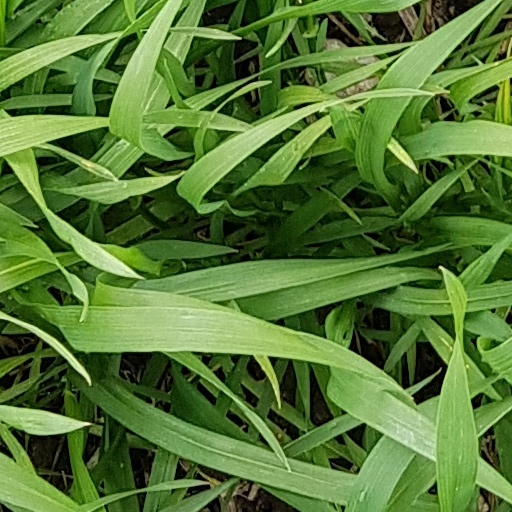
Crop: wheat